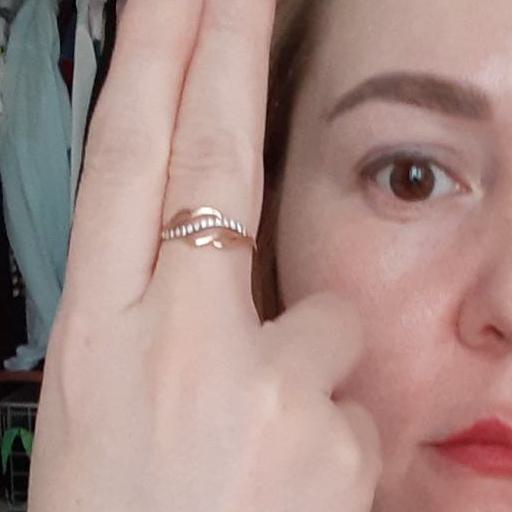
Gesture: two_up_inverted